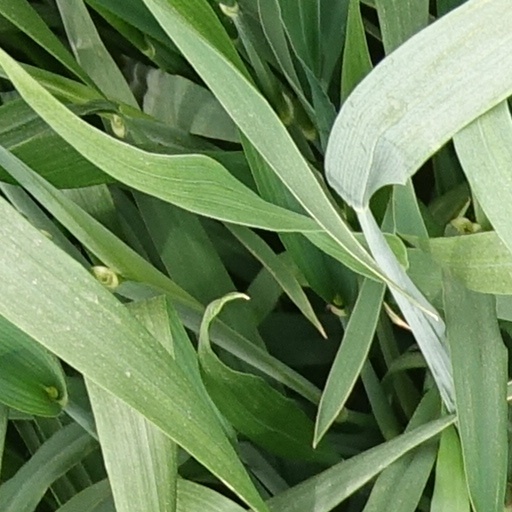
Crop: wheat